Garrett Richards

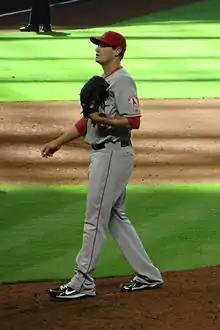
Richards in 2013

On June 4, 2014, Richards pitched an immaculate inning against the Houston Astros, striking out Jon Singleton, Matt Dominguez, and Chris Carter in order on nine pitches. In the week prior to the 2014 All-Star Game, Richards was selected as a final vote nominee, finishing second in voting to Chris Sale of the Chicago White Sox. On August 4, 2014, Richards pitched his first career shutout, allowing only five hits and no runs over nine innings, against the L.A. Dodgers.